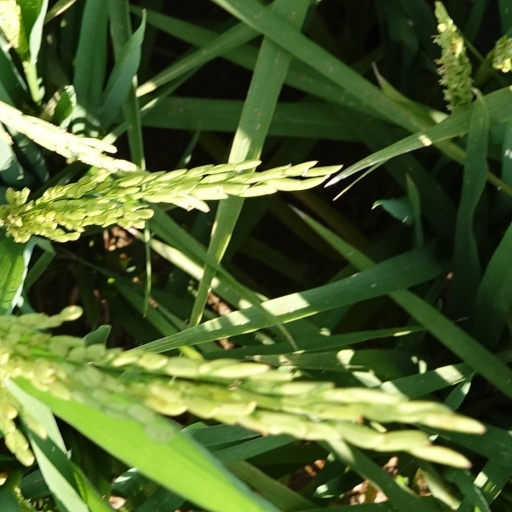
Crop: rice